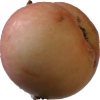
Label: Apple 10